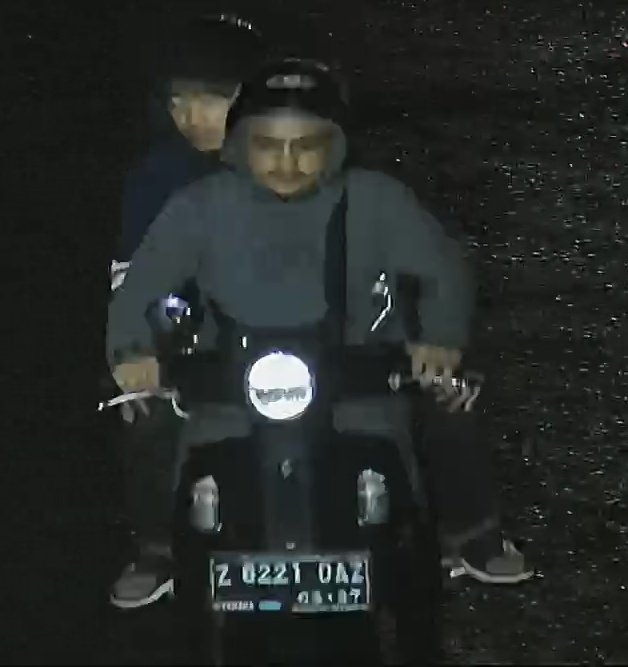
person-with-helmet: 2
person-without-helmet: 0